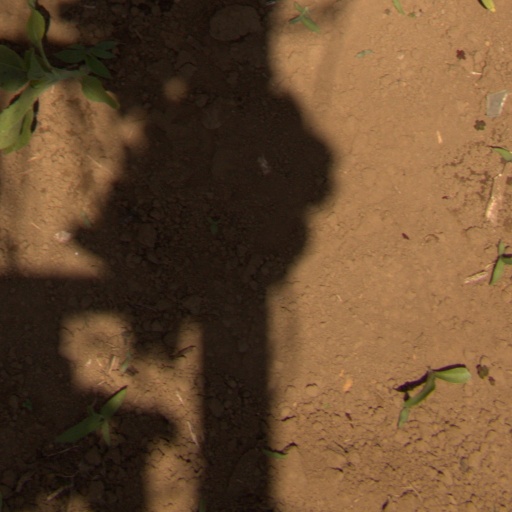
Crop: Jerusalem artichoke